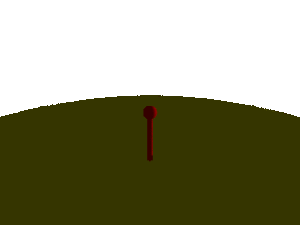
L’heure est une unité de mesure secondaire du temps. Le mot désigne aussi la grandeur elle-même, l’instant, y compris en sciences.
Le sens de rotation est le sens dans lequel a lieu une rotation. Il en existe deux, qui sont nommés différemment selon les contextes. Le sens de rotation est généralement représenté par une flèche en forme d'arc de cercle.
Un gnomon est un instrument astronomique qui visualise par son ombre les déplacements du Soleil sur la voûte céleste.